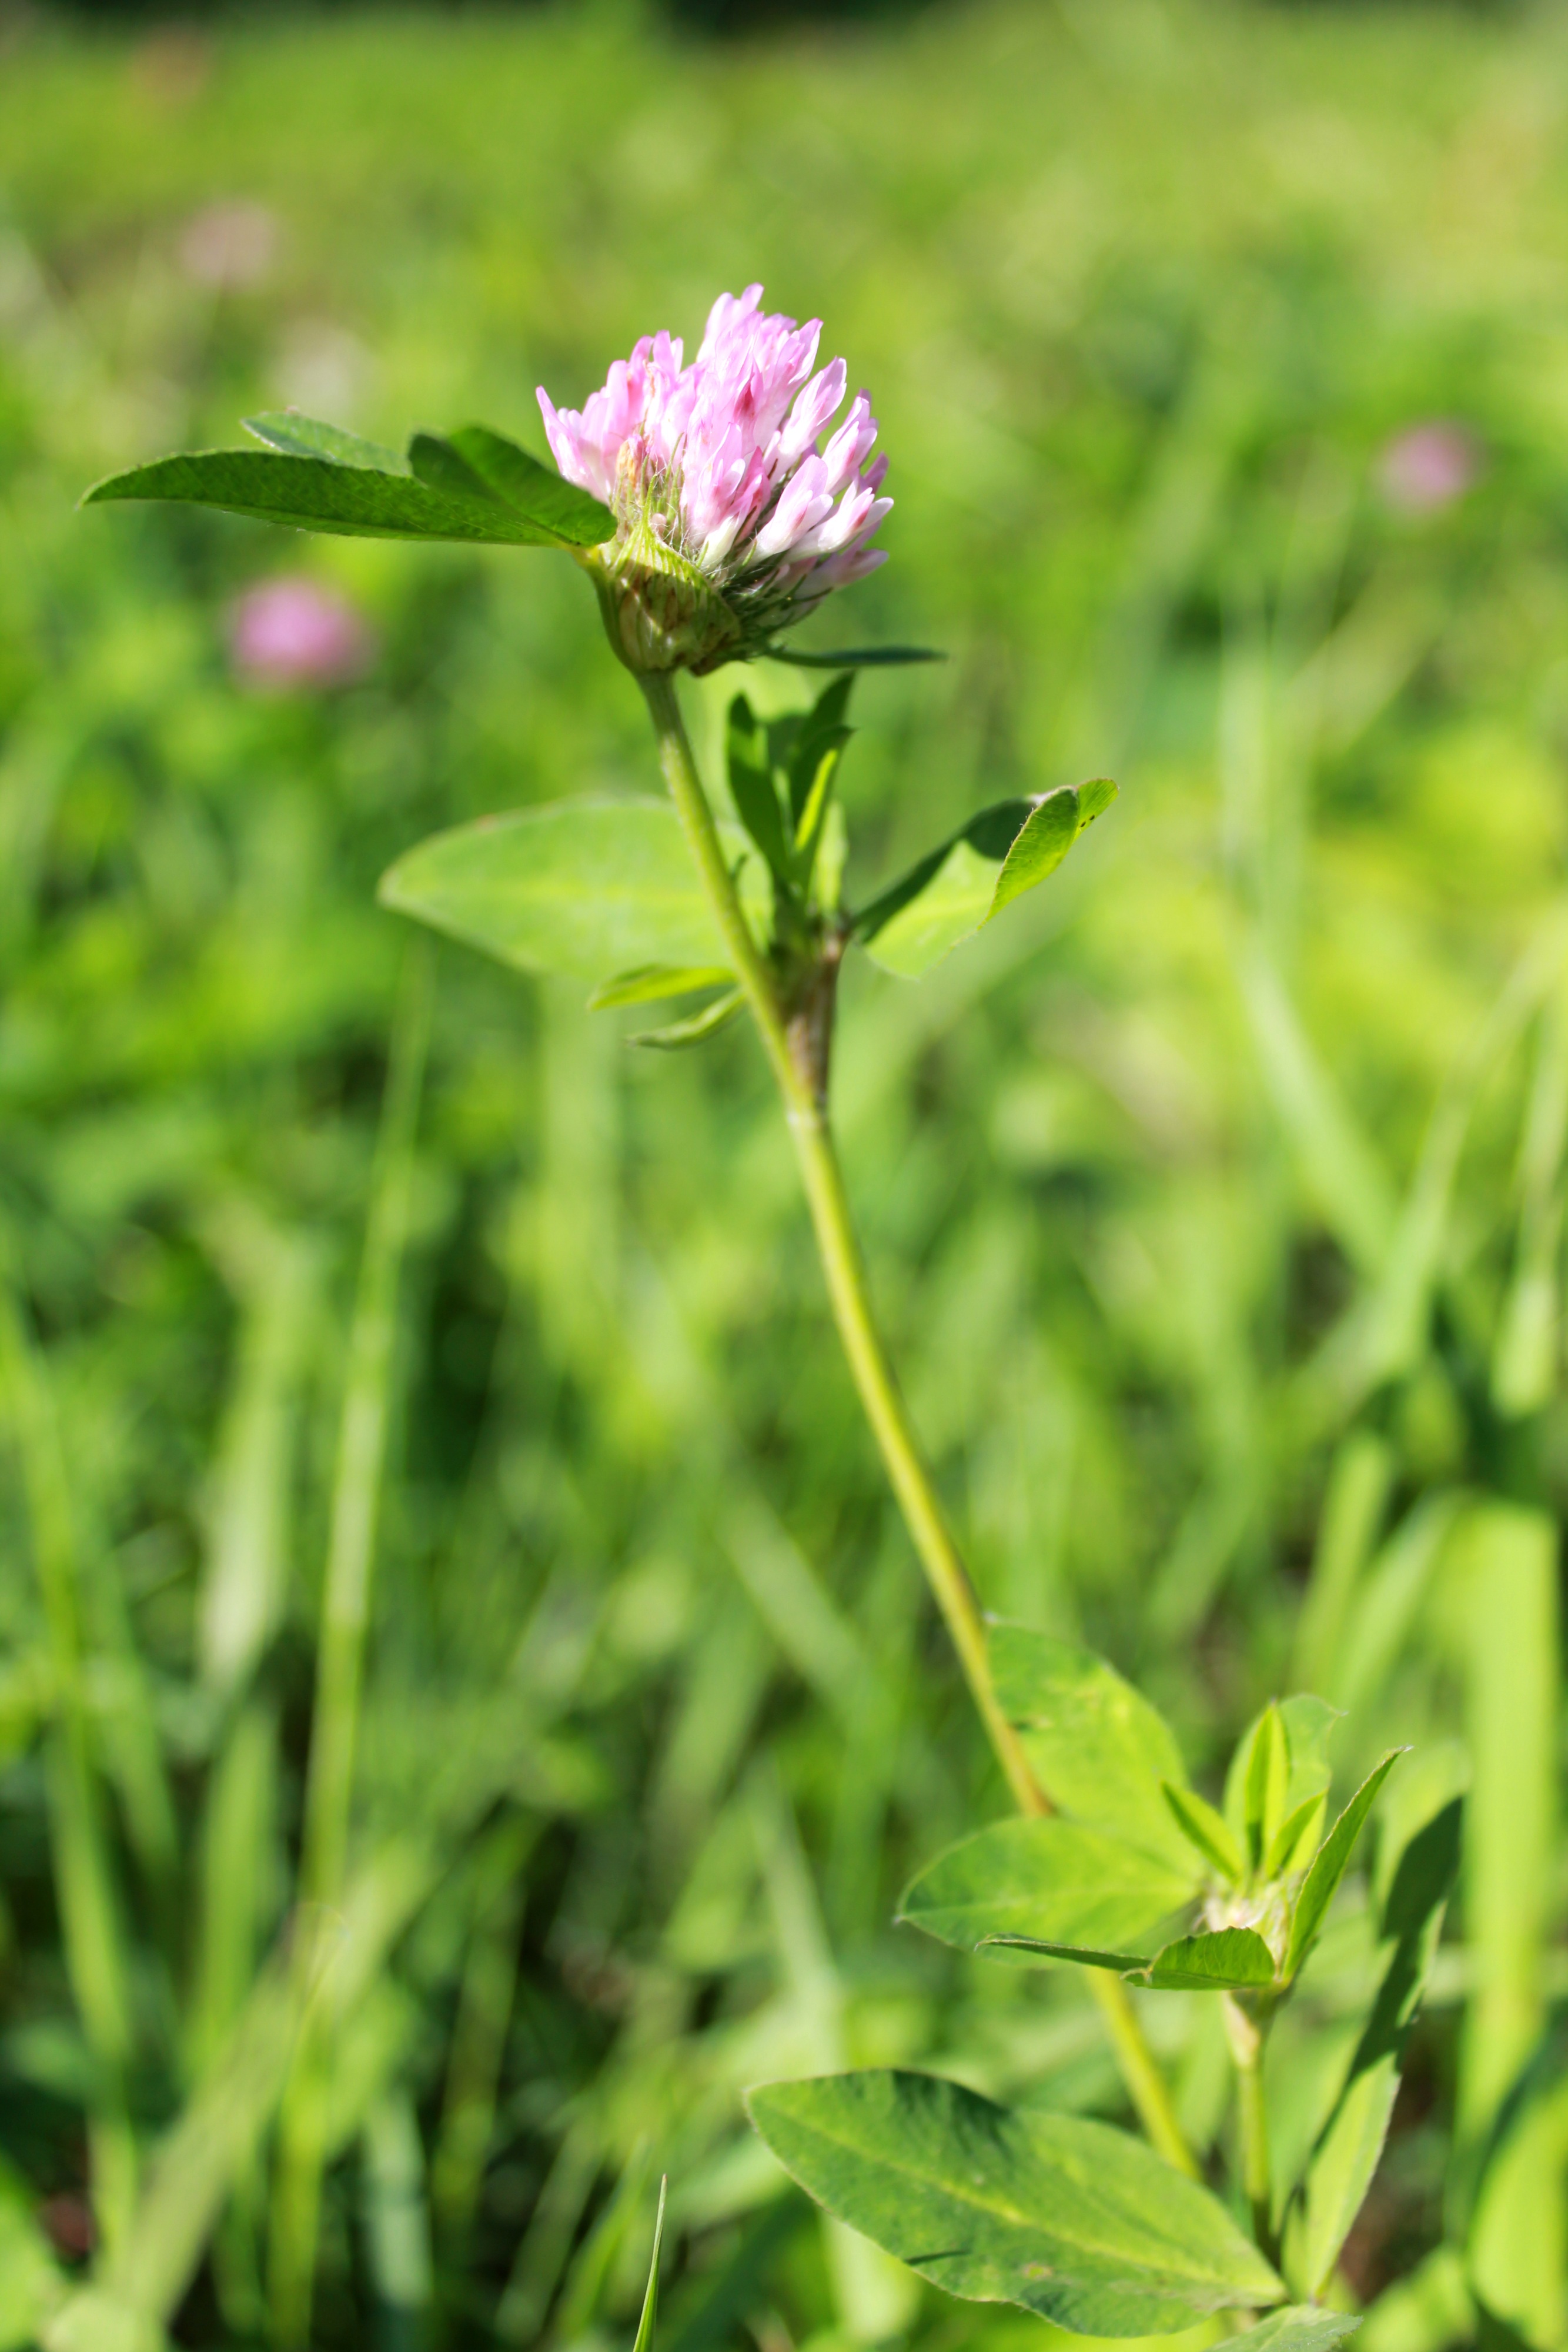
nature, grass, plant, meadow, prairie, flower, summer, flora, clover, wildflower, flowers, purple flower, greens, flowering plant, daisy family, land plant